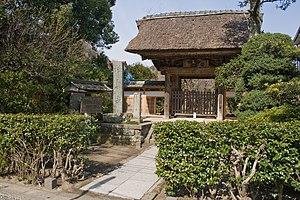
Le Gokuraku-ji est un temple bouddhiste japonais de la secte Shingon situé à Kamakura, dans la préfecture de Kanagawa.